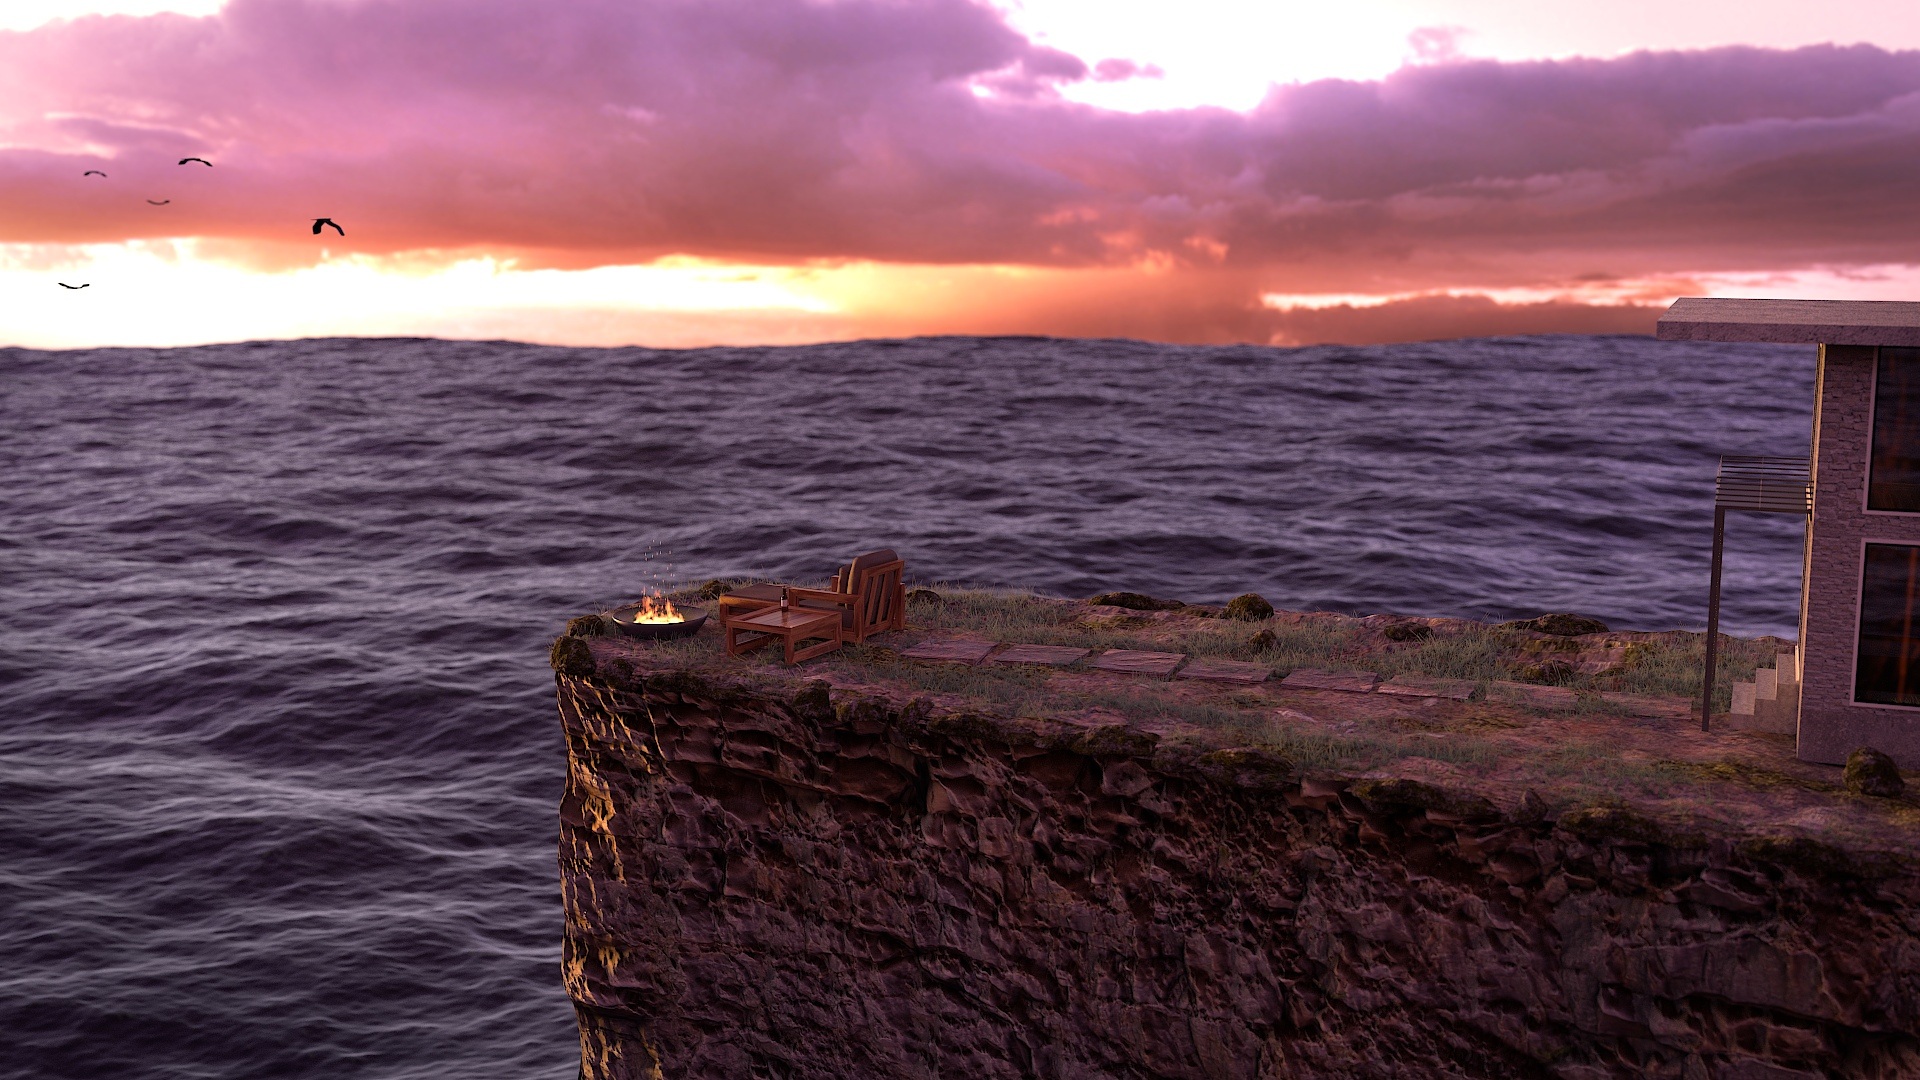
beach, landscape, sea, coast, water, nature, outdoor, rock, ocean, horizon, sky, sun, sunrise, sunset, morning, shore, wave, view, dawn, stone, summer, vacation, travel, coastline, cliff, dusk, evening, vehicle, scenic, peaceful, natural, seascape, bay, island, tourism, terrain, clouds, scene, atlantic, watercraft, screenshot